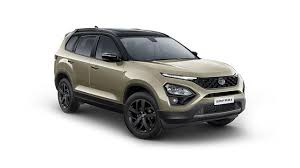
Label: noambulance